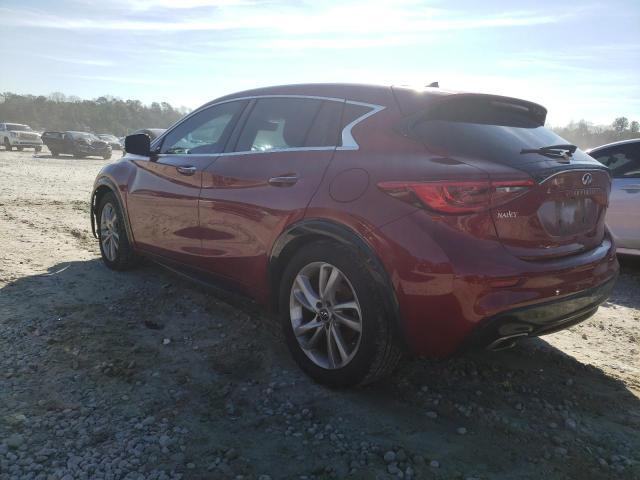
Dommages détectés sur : porte avant gauche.
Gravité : mineur